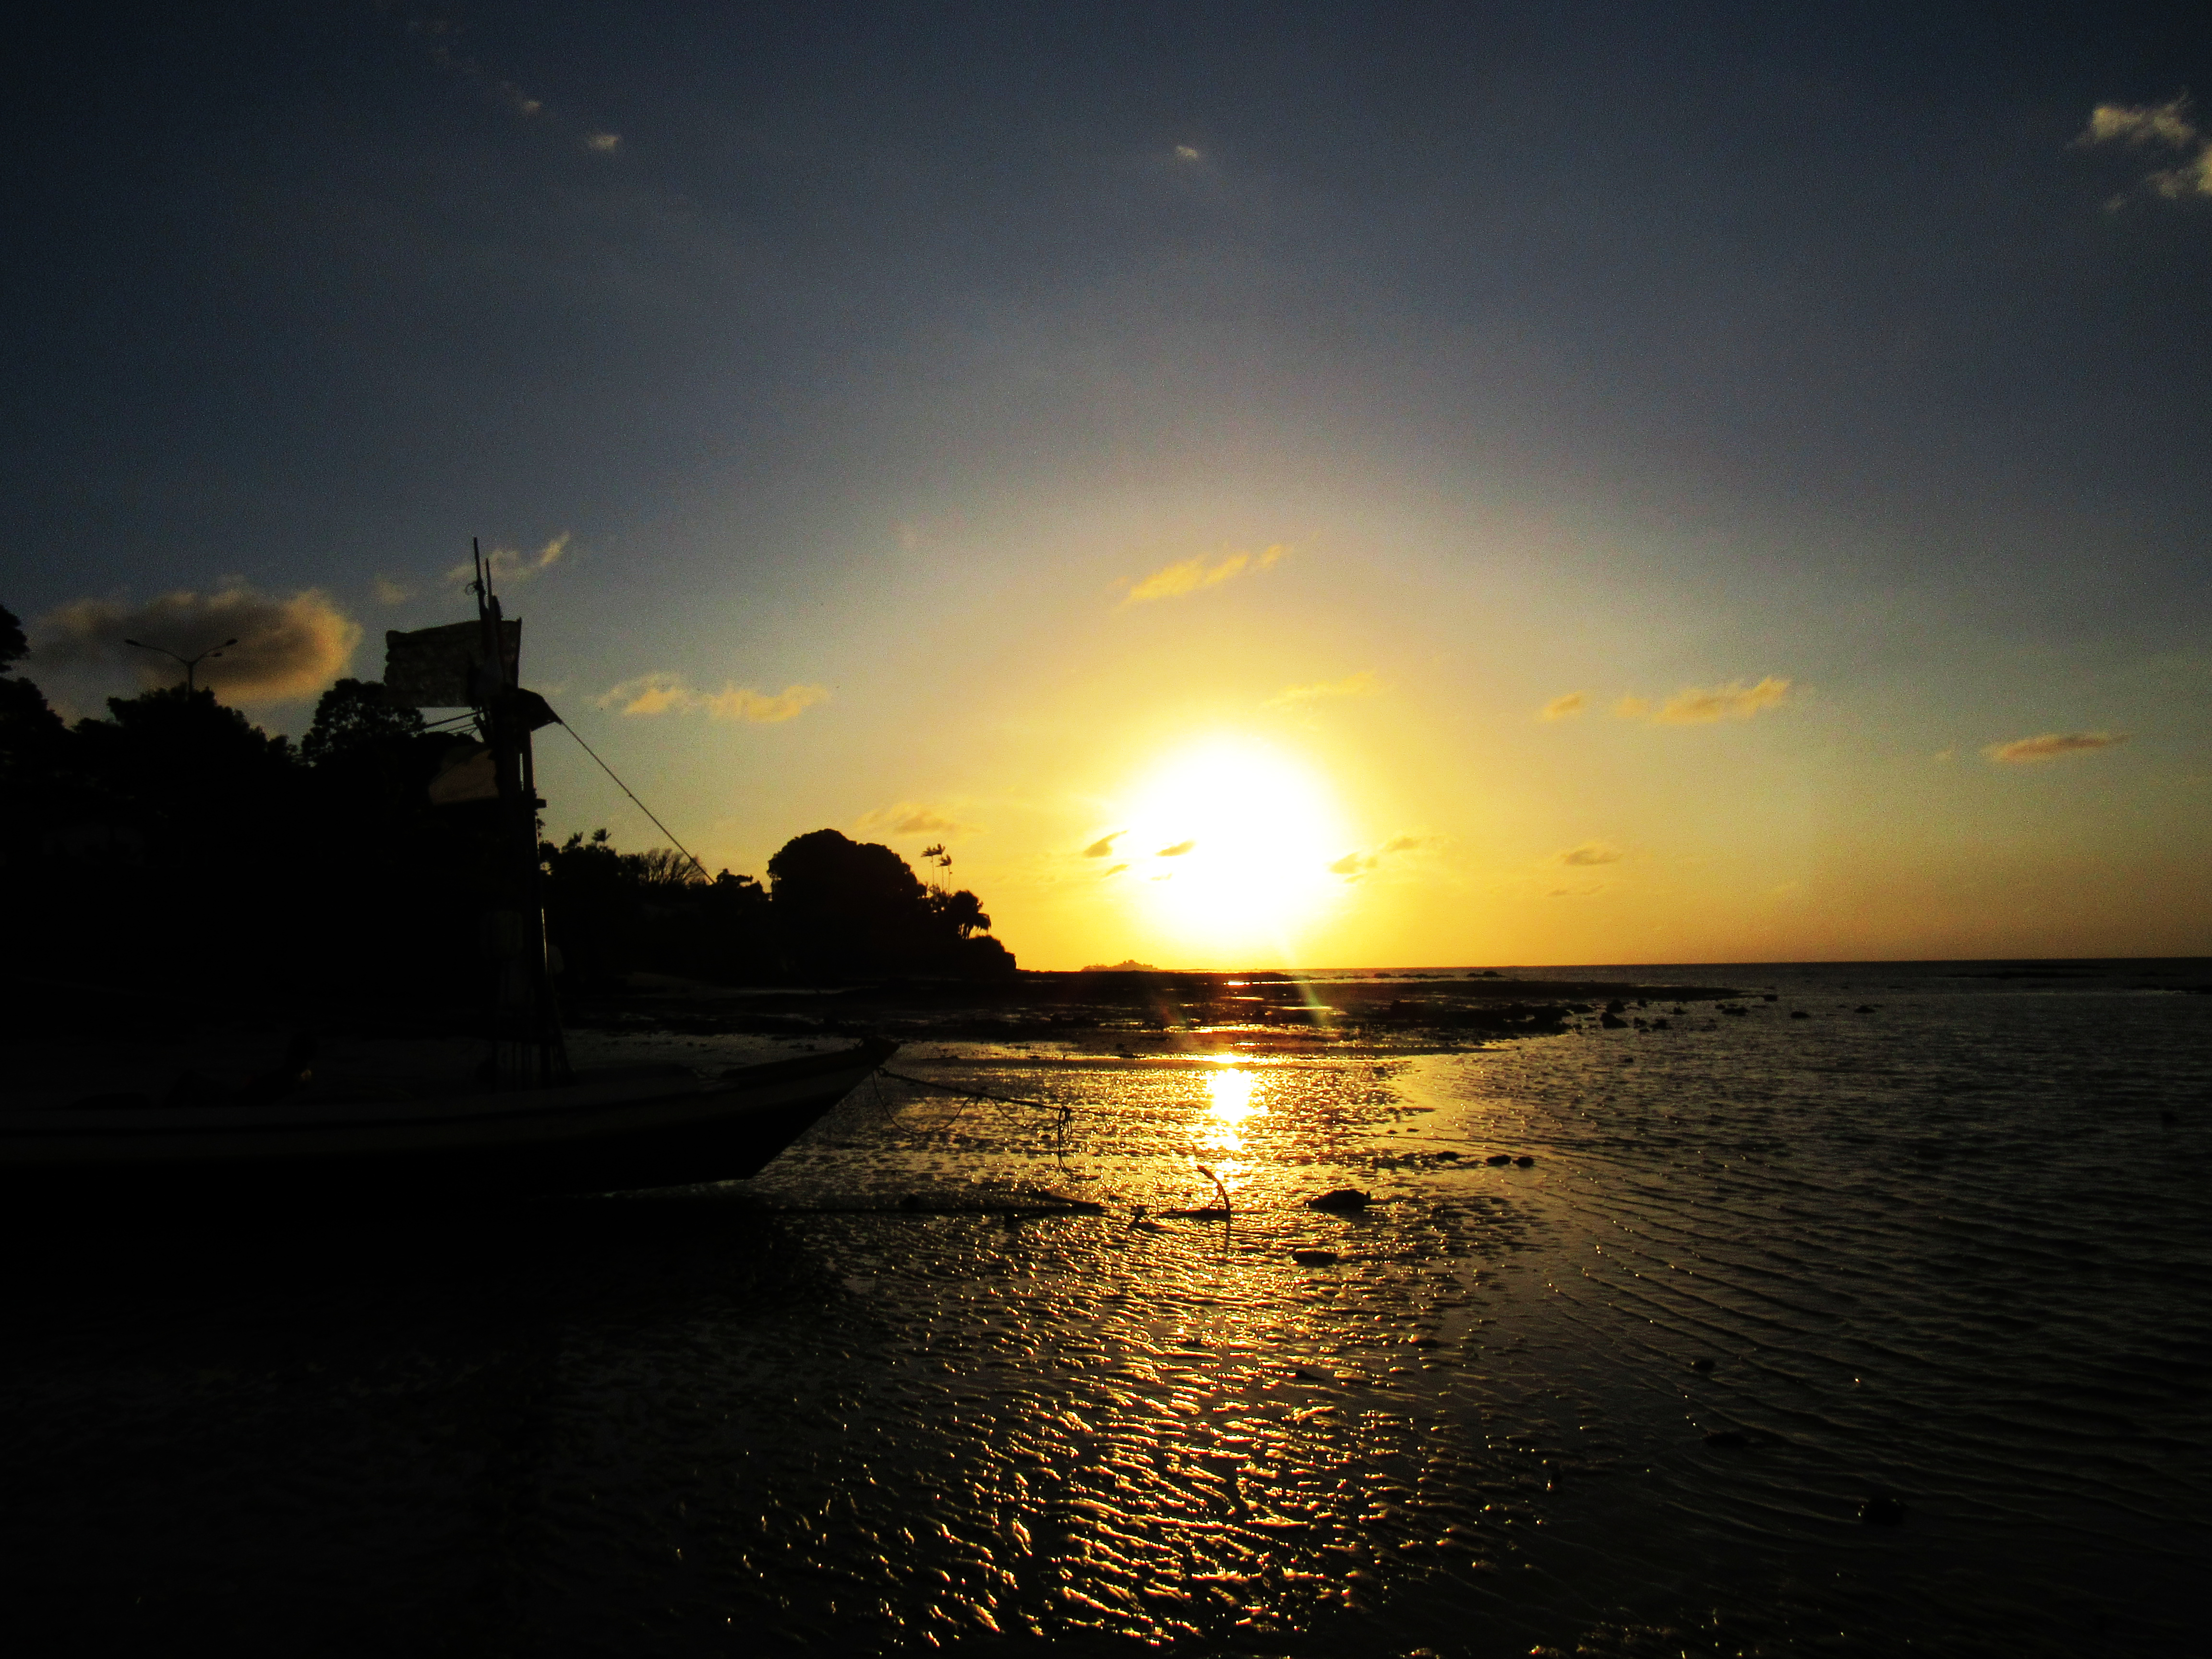
amazon, sea, sunset, sky, body of water, horizon, reflection, afterglow, sunrise, sun, water, calm, evening, atmosphere, morning, dusk, dawn, sunlight, ocean, cloud, river